Cancer pagurus

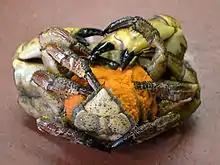
A female edible crab with eggs on scrap

The first developmental stage after hatching is a planktonic larva (1 mm) called the zoea that develops into a postlarva (megalopa), and finally a juvenile. The first juvenile stage is characterised by a well-developed abdomen, which in time becomes reduced in size and folded under the sternum. Juveniles settle to the sea floor in the intertidal zone, where they stay until they reach a carapace width of , and then migrate to deeper water. The growth rate in males slows from an increase in carapace width of 10 mm per year before it is 8 years old, to 2 mm per year thereafter. Females grow at about half the rate of males, probably due to the energetic demands of egg laying. Sexual maturity is reached at a carapace width of in females, and in males. Longevity is typically 25–30 years, although exceptional individuals may live up to 100 years.